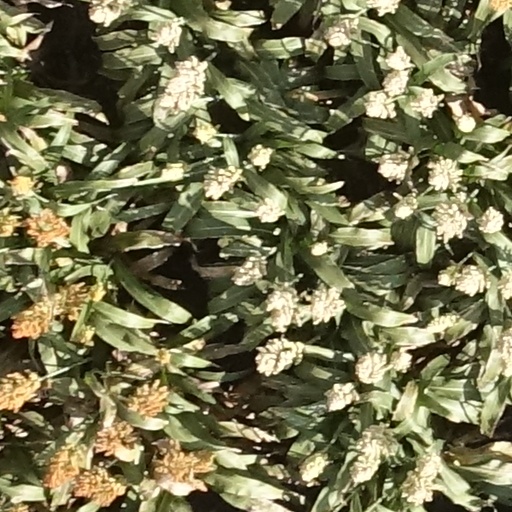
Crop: sorghum